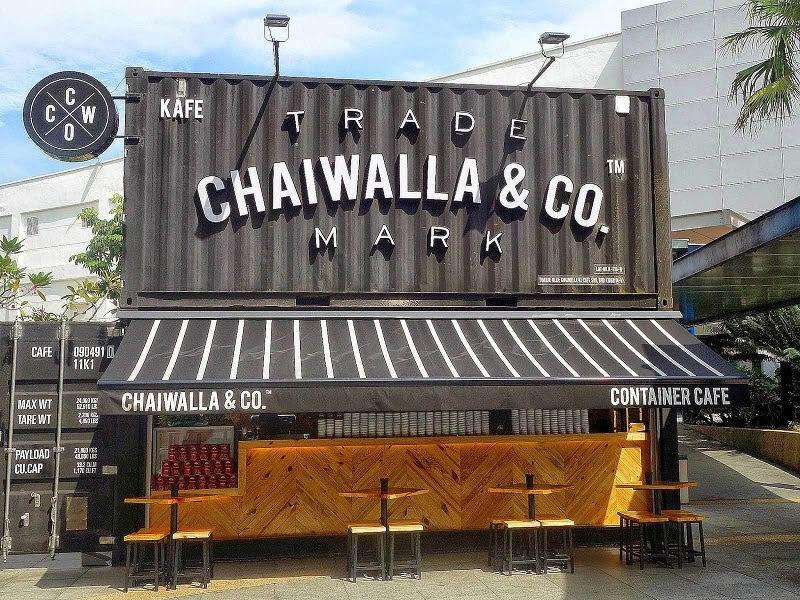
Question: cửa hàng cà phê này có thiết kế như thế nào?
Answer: cửa hàng cà phê này có thiết kế giống như một cái container